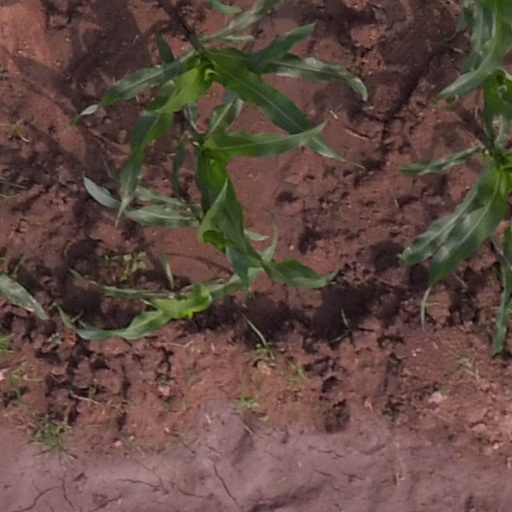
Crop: maize; corn